History of Microsoft

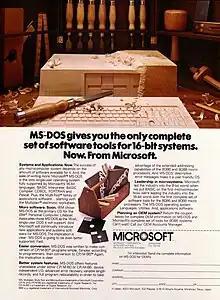
A 1982 ad for MS-DOS

IBM first approached Gates and Allen about Microsoft's upcoming IBM Personal Computer (IBM PC) in July 1980, shortly after Gates's mother began working on United Way's executive board with IBM CEO John Opel. On August 12, 1981, after negotiations with Digital Research failed, IBM awarded a contract to Microsoft to provide a version of the CP/M operating system, which was set to be used in the IBM PC. For this deal, Microsoft purchased a CP/M clone called 86-DOS from Tim Paterson of Seattle Computer Products for less than US$100,000, which IBM renamed to IBM PC DOS. The original CP/M was made by Gary Kildall of Digital Research, Inc. Due to potential copyright infringement problems with CP/M, IBM marketed both CP/M and PC DOS for US$240 and US$40, respectively, with PC DOS eventually becoming the standard because of its lower price. Thirty-five of the company's 100 employees worked on the IBM project for more than a year. When the IBM PC debuted, Microsoft was the only company that offered operating system, programming language, and application software for the new computer.